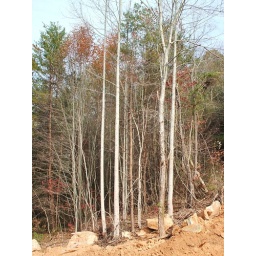
View from our bedroom window to be near Hiawassee, GA